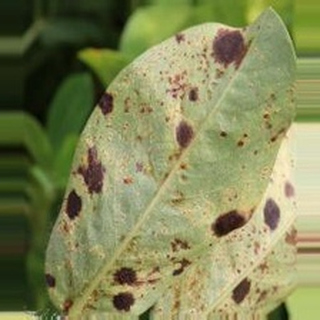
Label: groundnut_rust